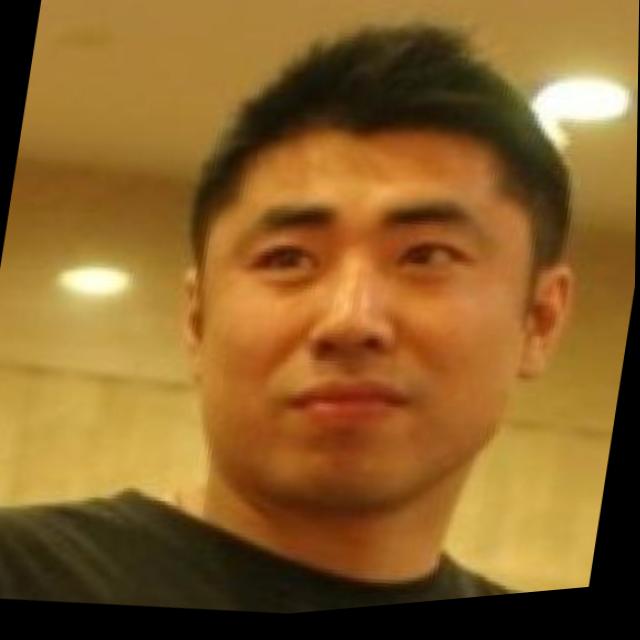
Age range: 21-44